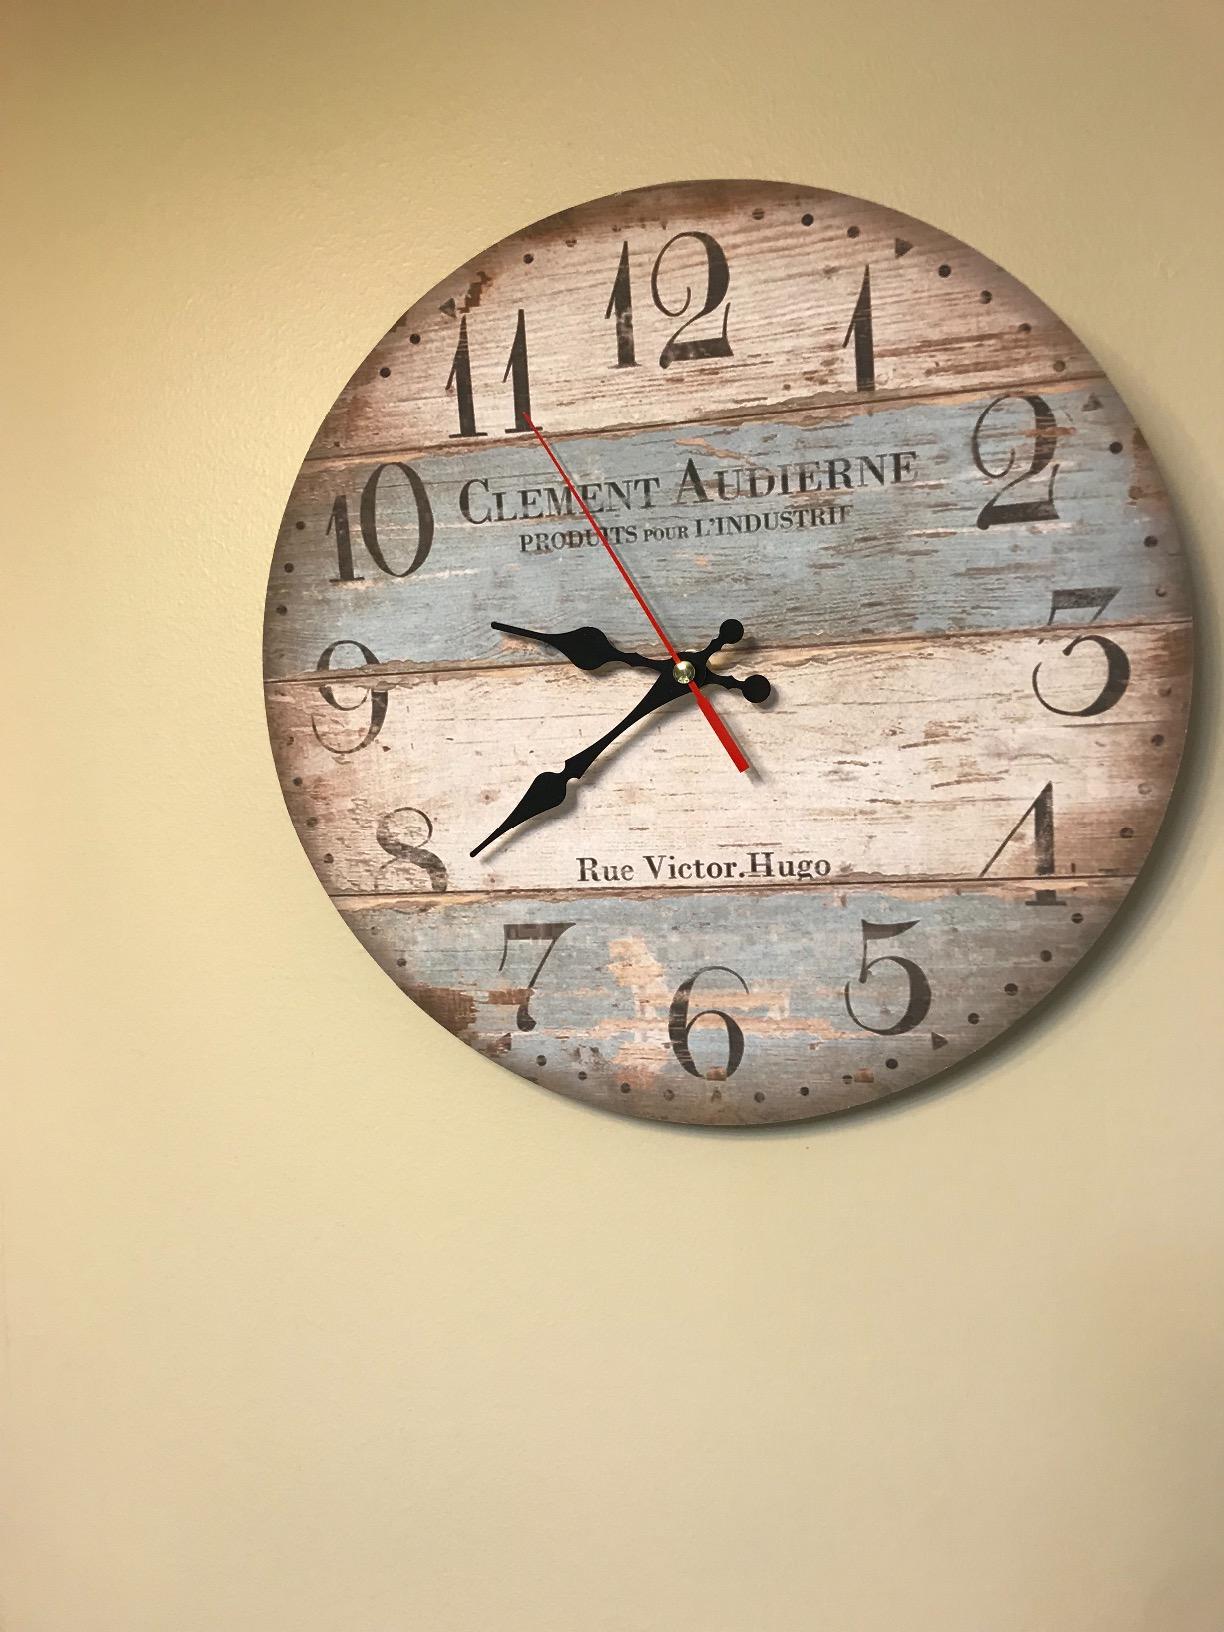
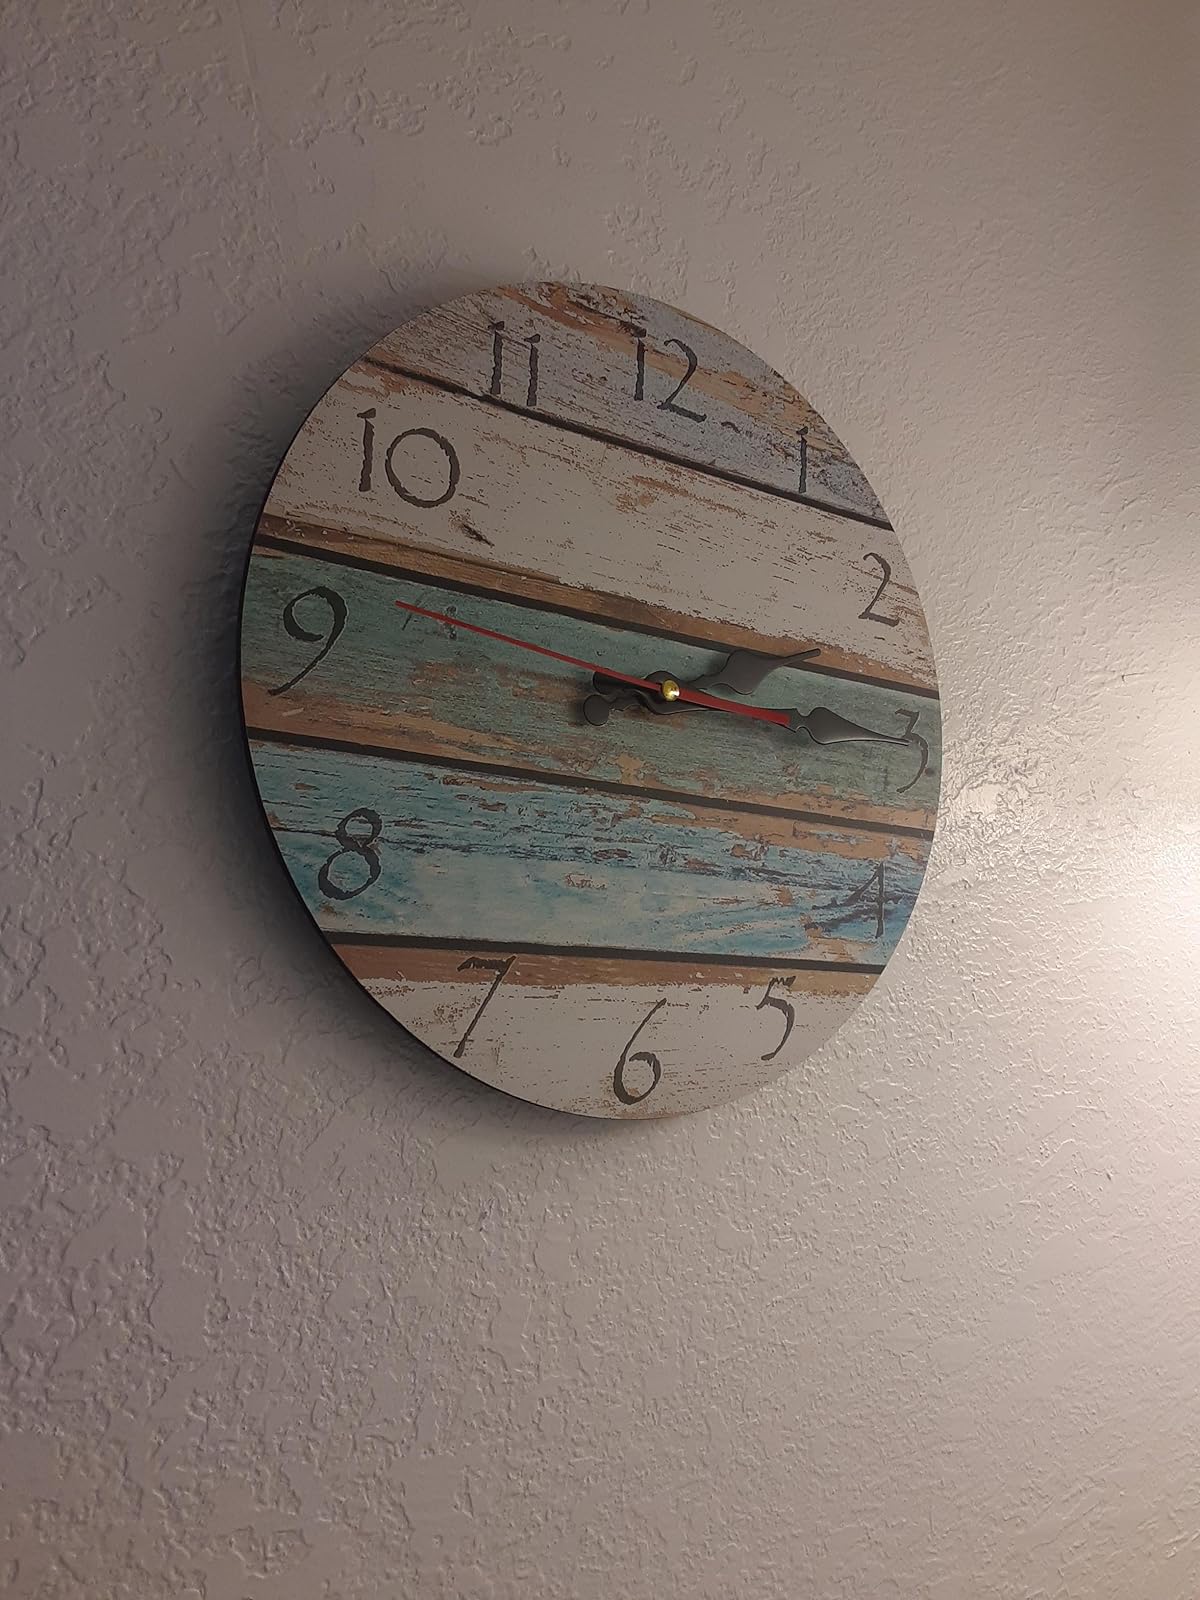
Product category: clock
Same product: no